Wendy Lee Queen

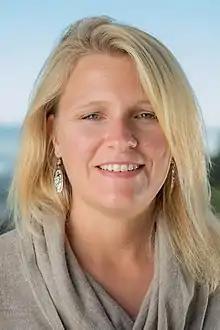
Portrait of Wendy Lee Queen

Wendy Lee Queen (born 1981 in South Carolina) is an American chemist and material scientist. Her research interest focus on development design and production of hybrid organic/inorganic materials at the intersection of chemistry, chemical engineering and material sciences. As of 2020 she is a tenure-track assistant professor at the École polytechnique fédérale de Lausanne (EPFL) in Switzerland, where she directs the Laboratory for Functional Inorganic Materials.